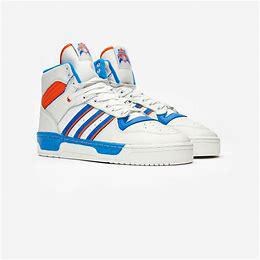
Brand: Adidas
Model: Rivalry